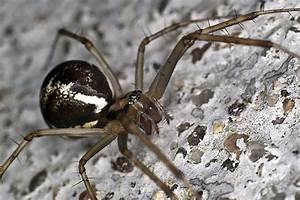
Label: ragno